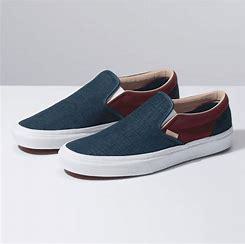
Brand: Vans
Model: Slip On